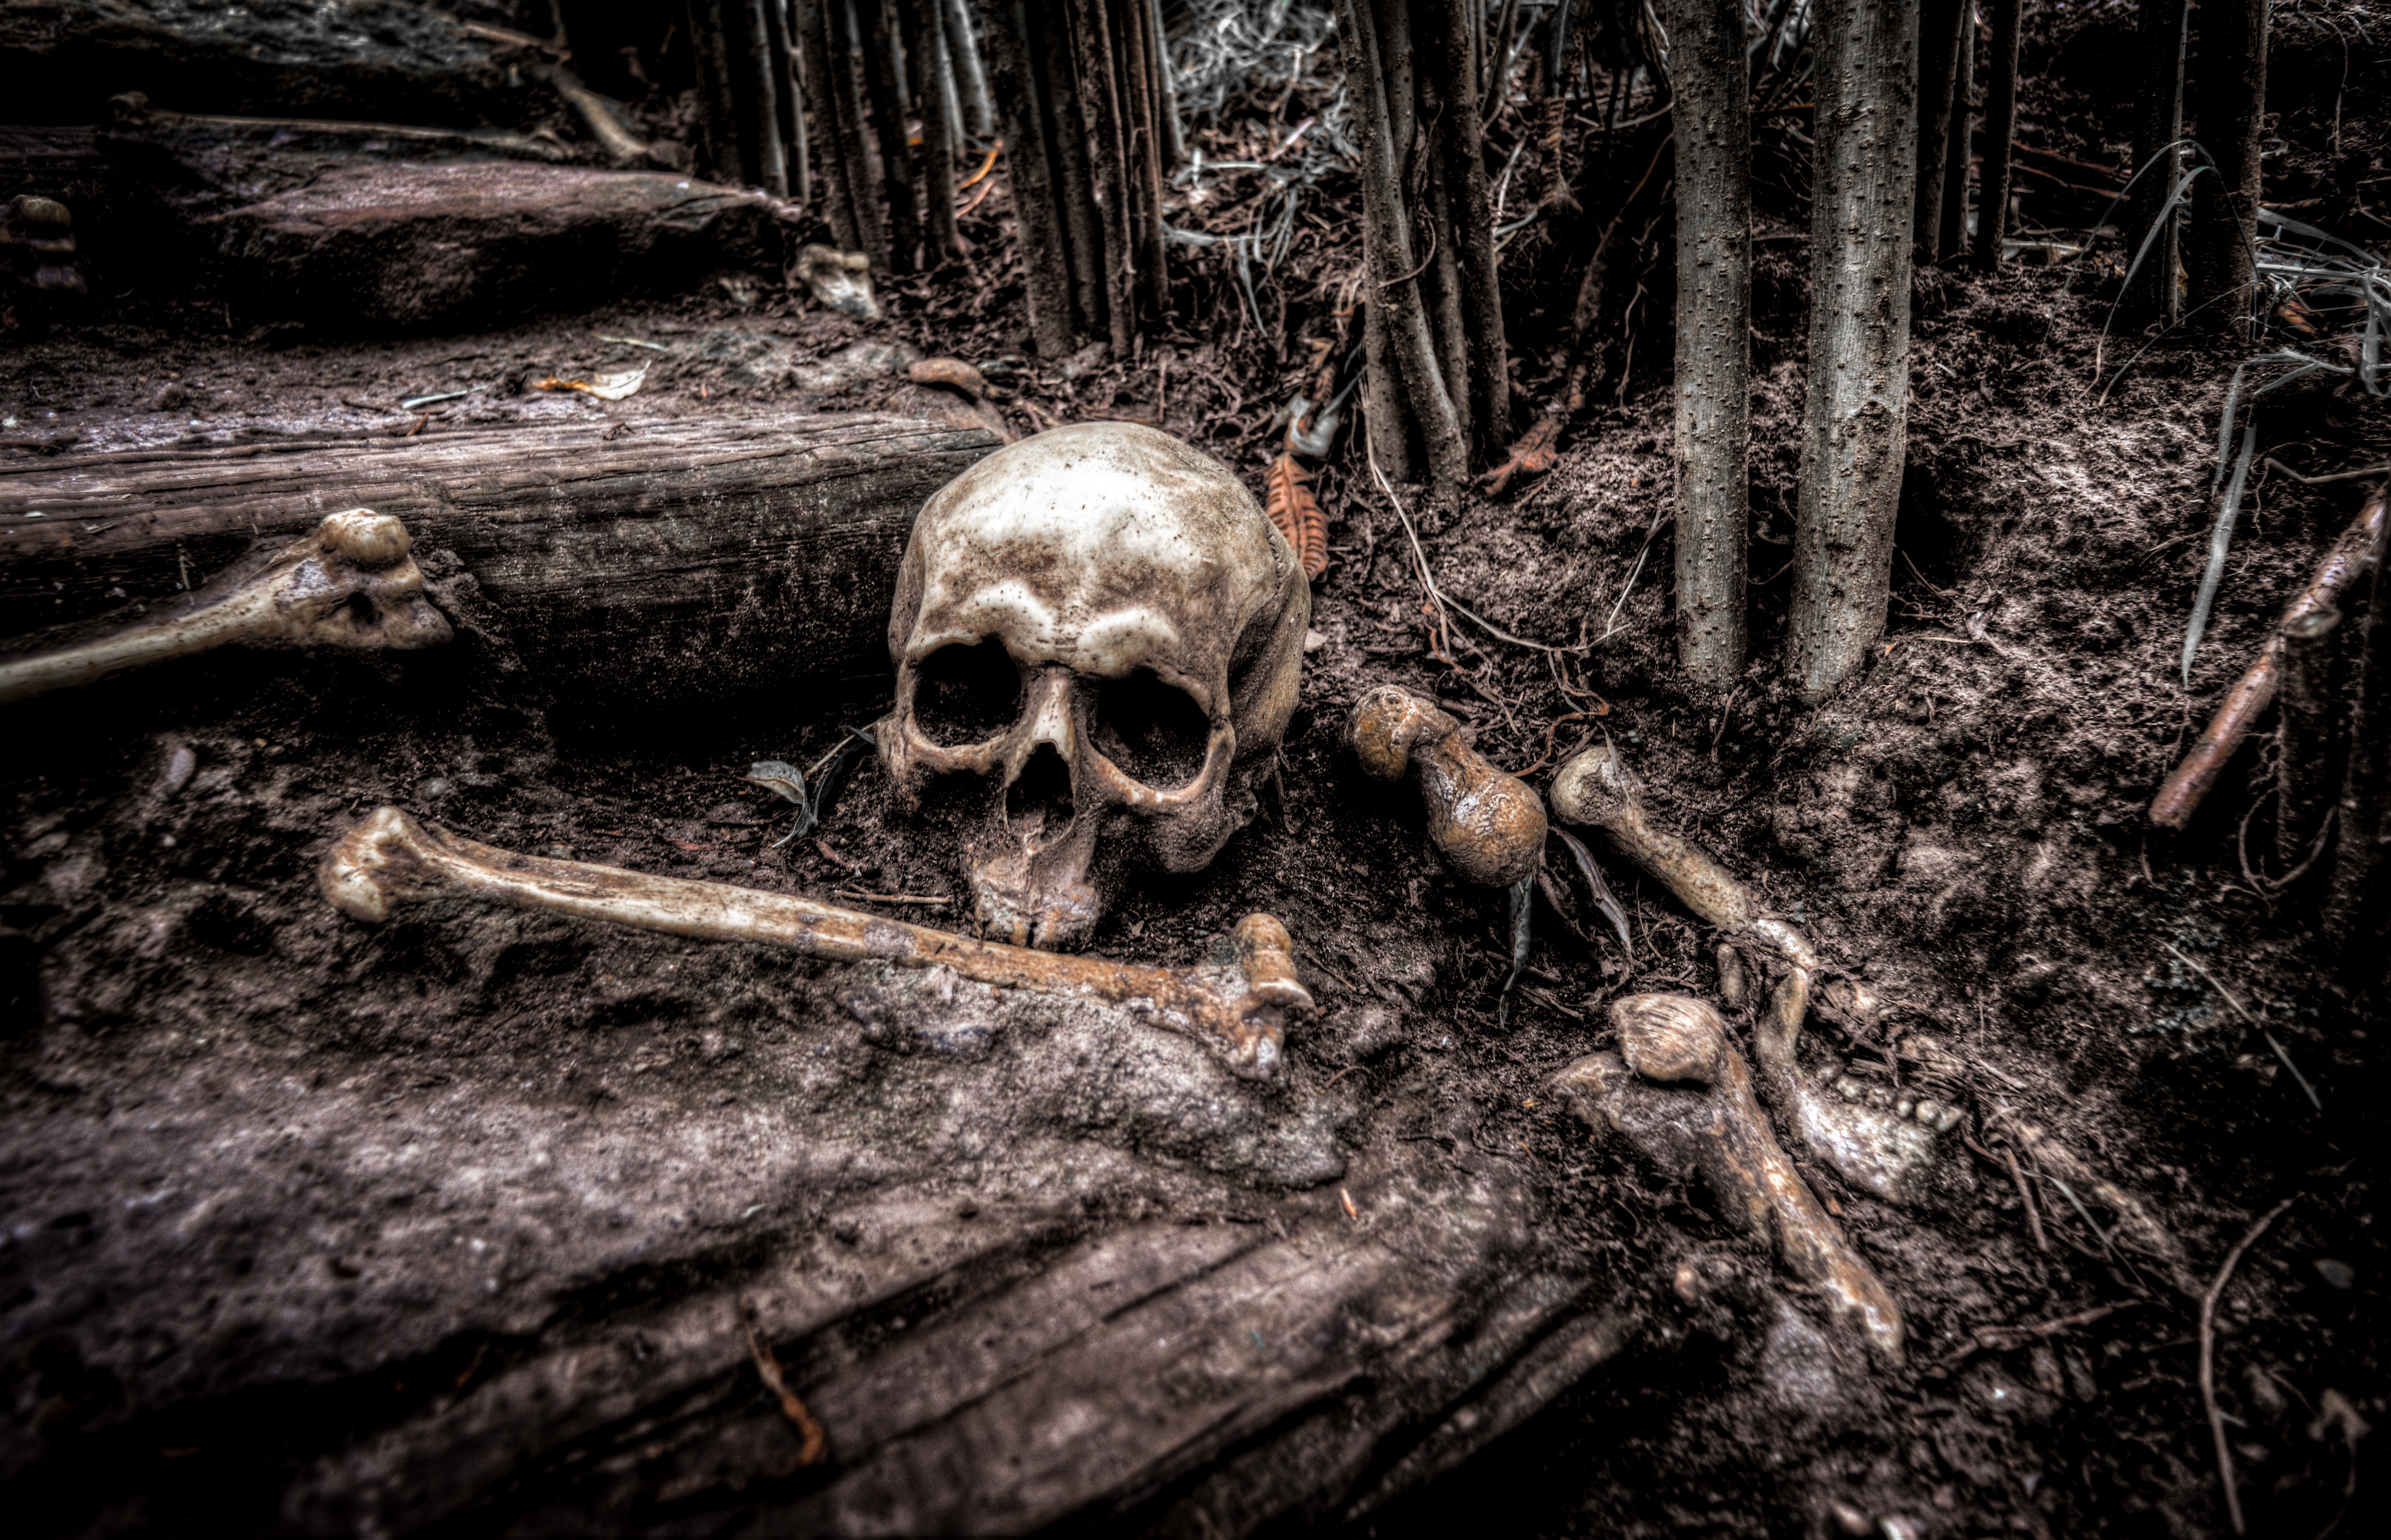
tree, natural environment, skull, forest, trunk, wood, skeleton, woody plant, plant, old growth forest, bone, photography, monochrome, stock photography, fiction, black and white, woodland, tree stump, rock